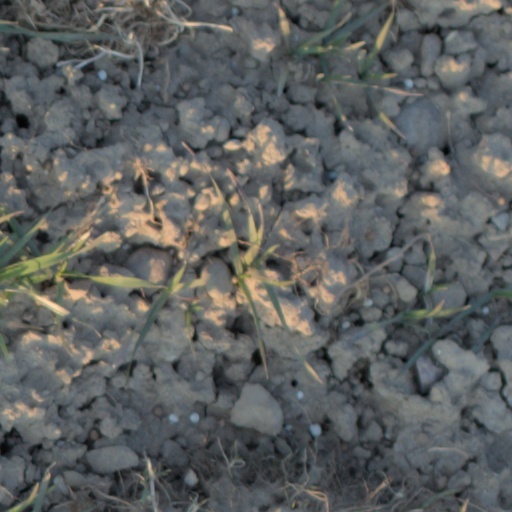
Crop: wheat